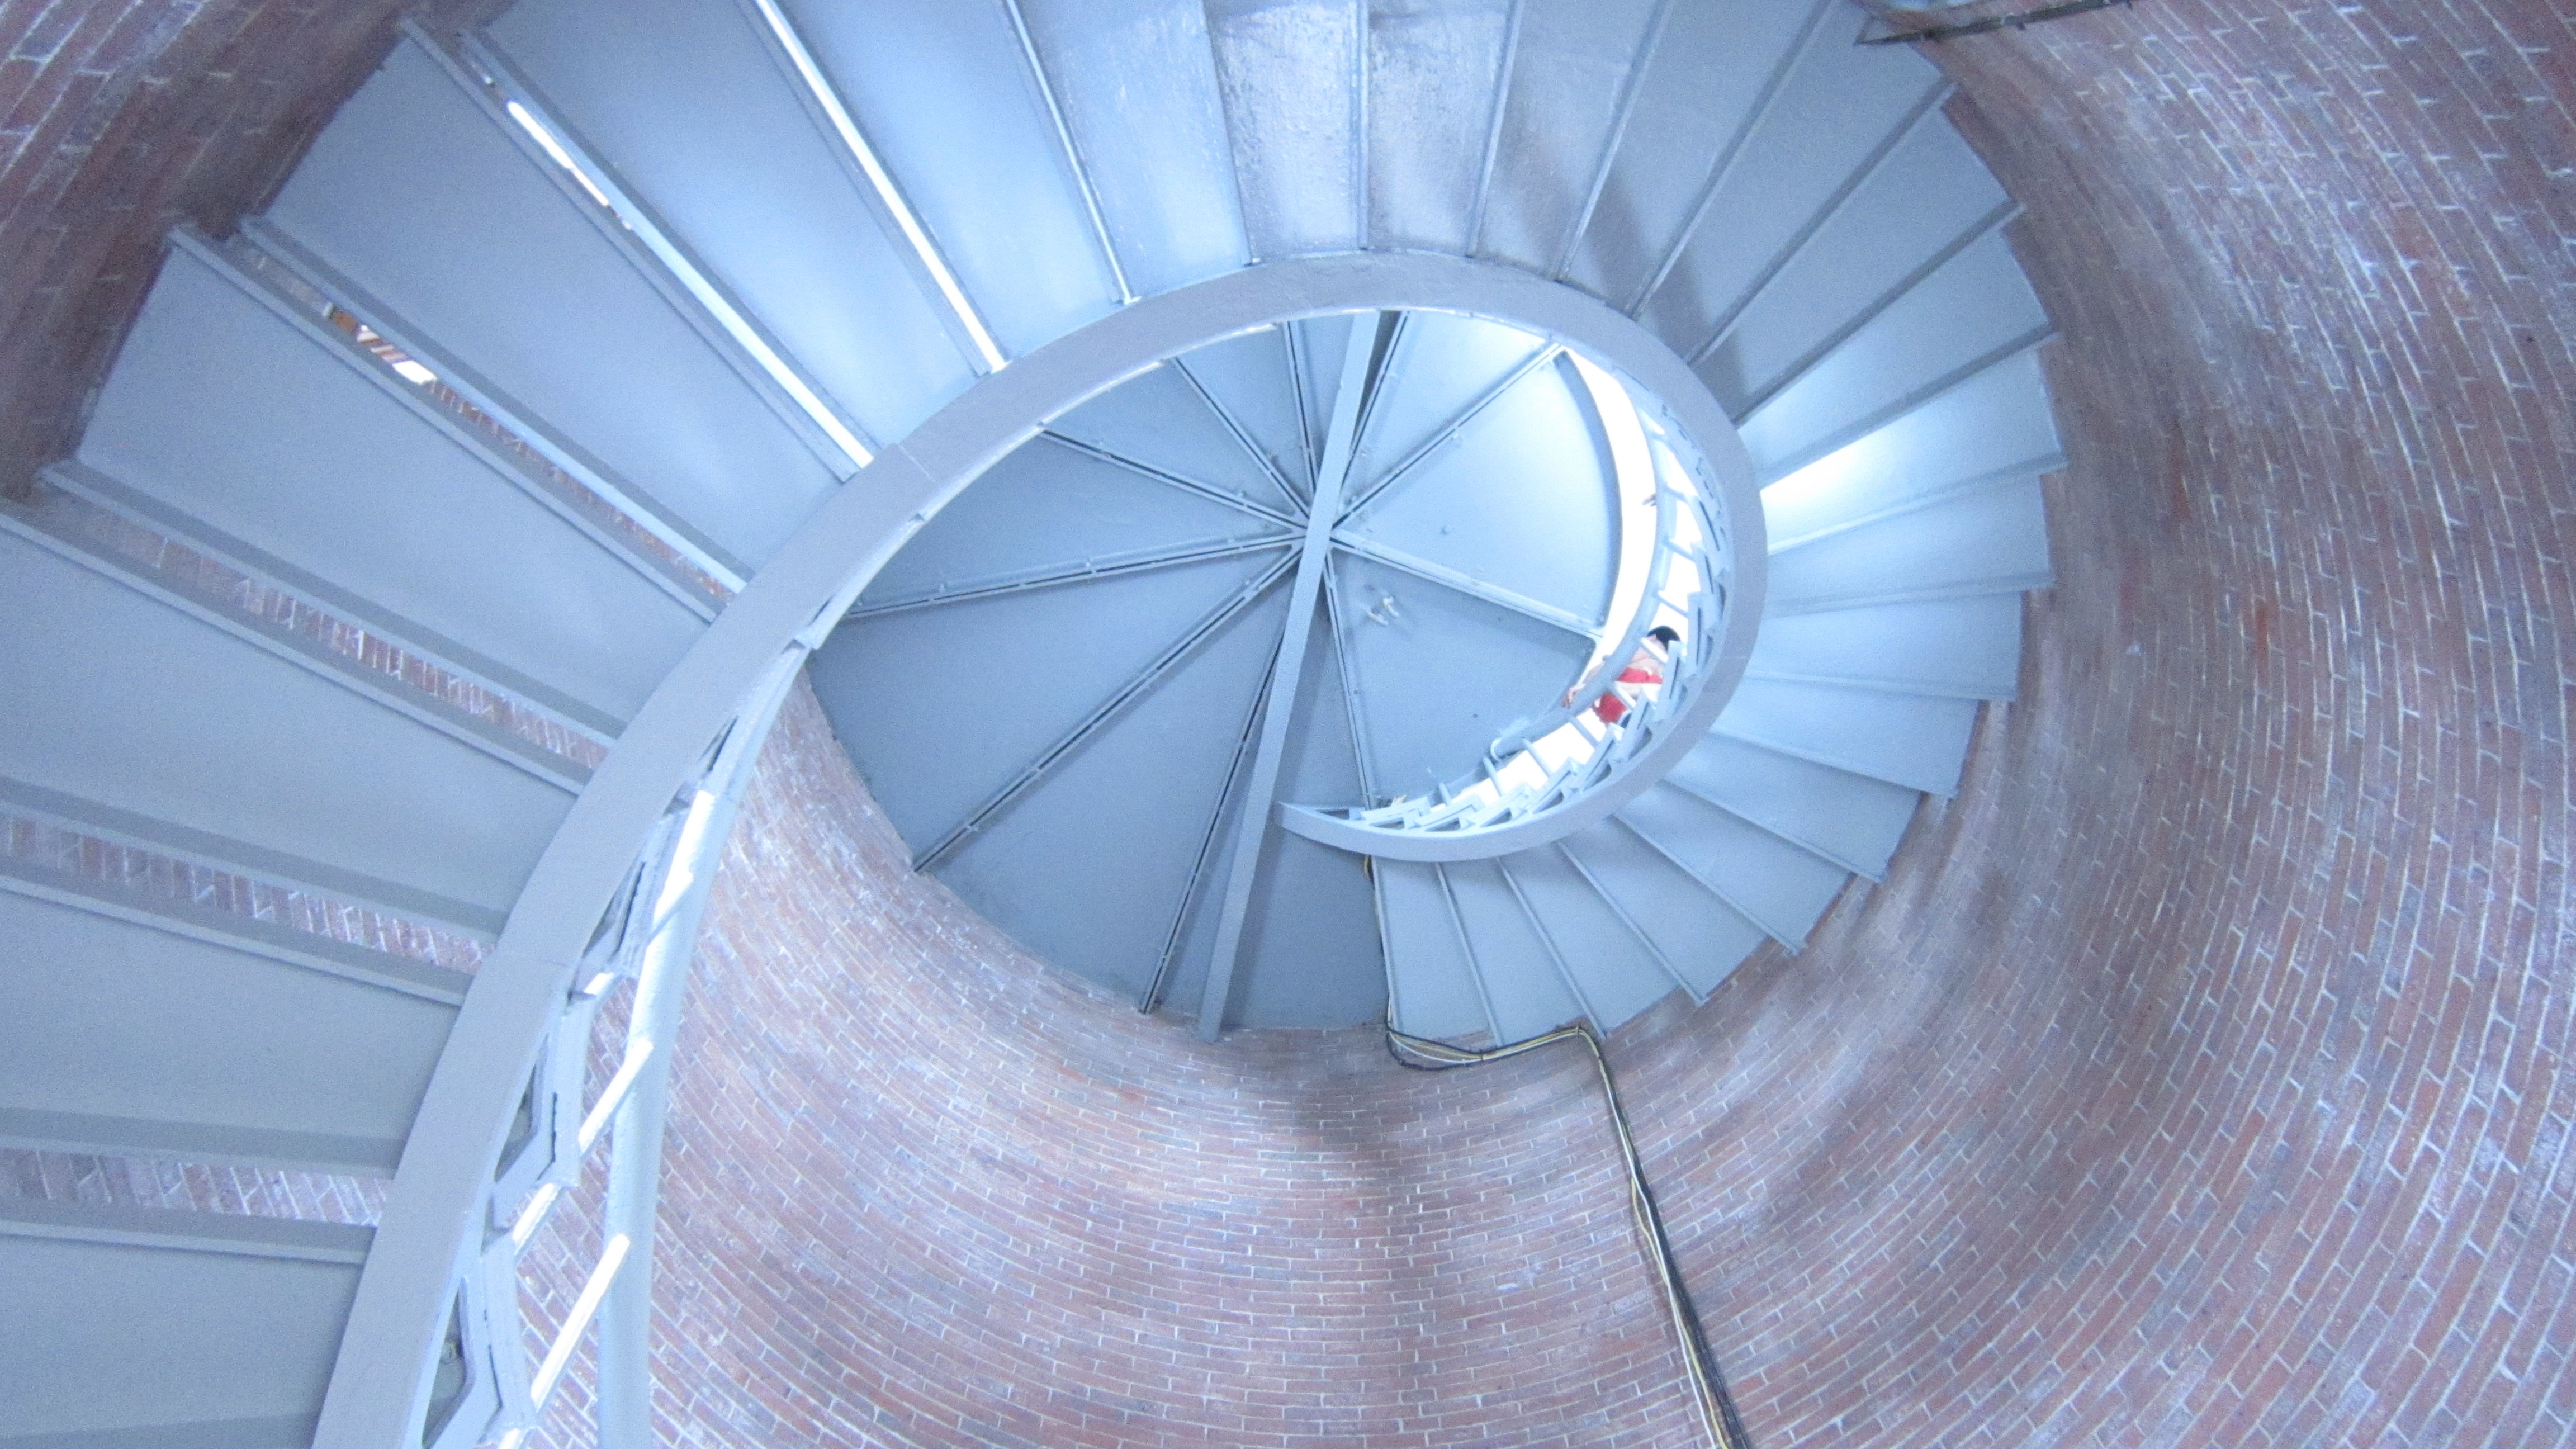
wing, light, wheel, spiral, ceiling, color, blue, circle, symmetry, organ, atmosphere of earth, aircraft engine